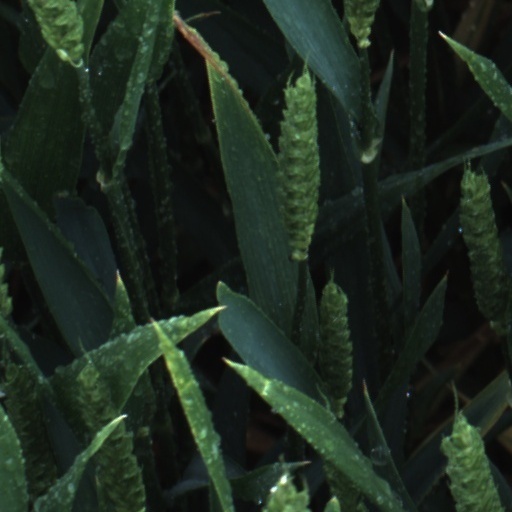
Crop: wheat